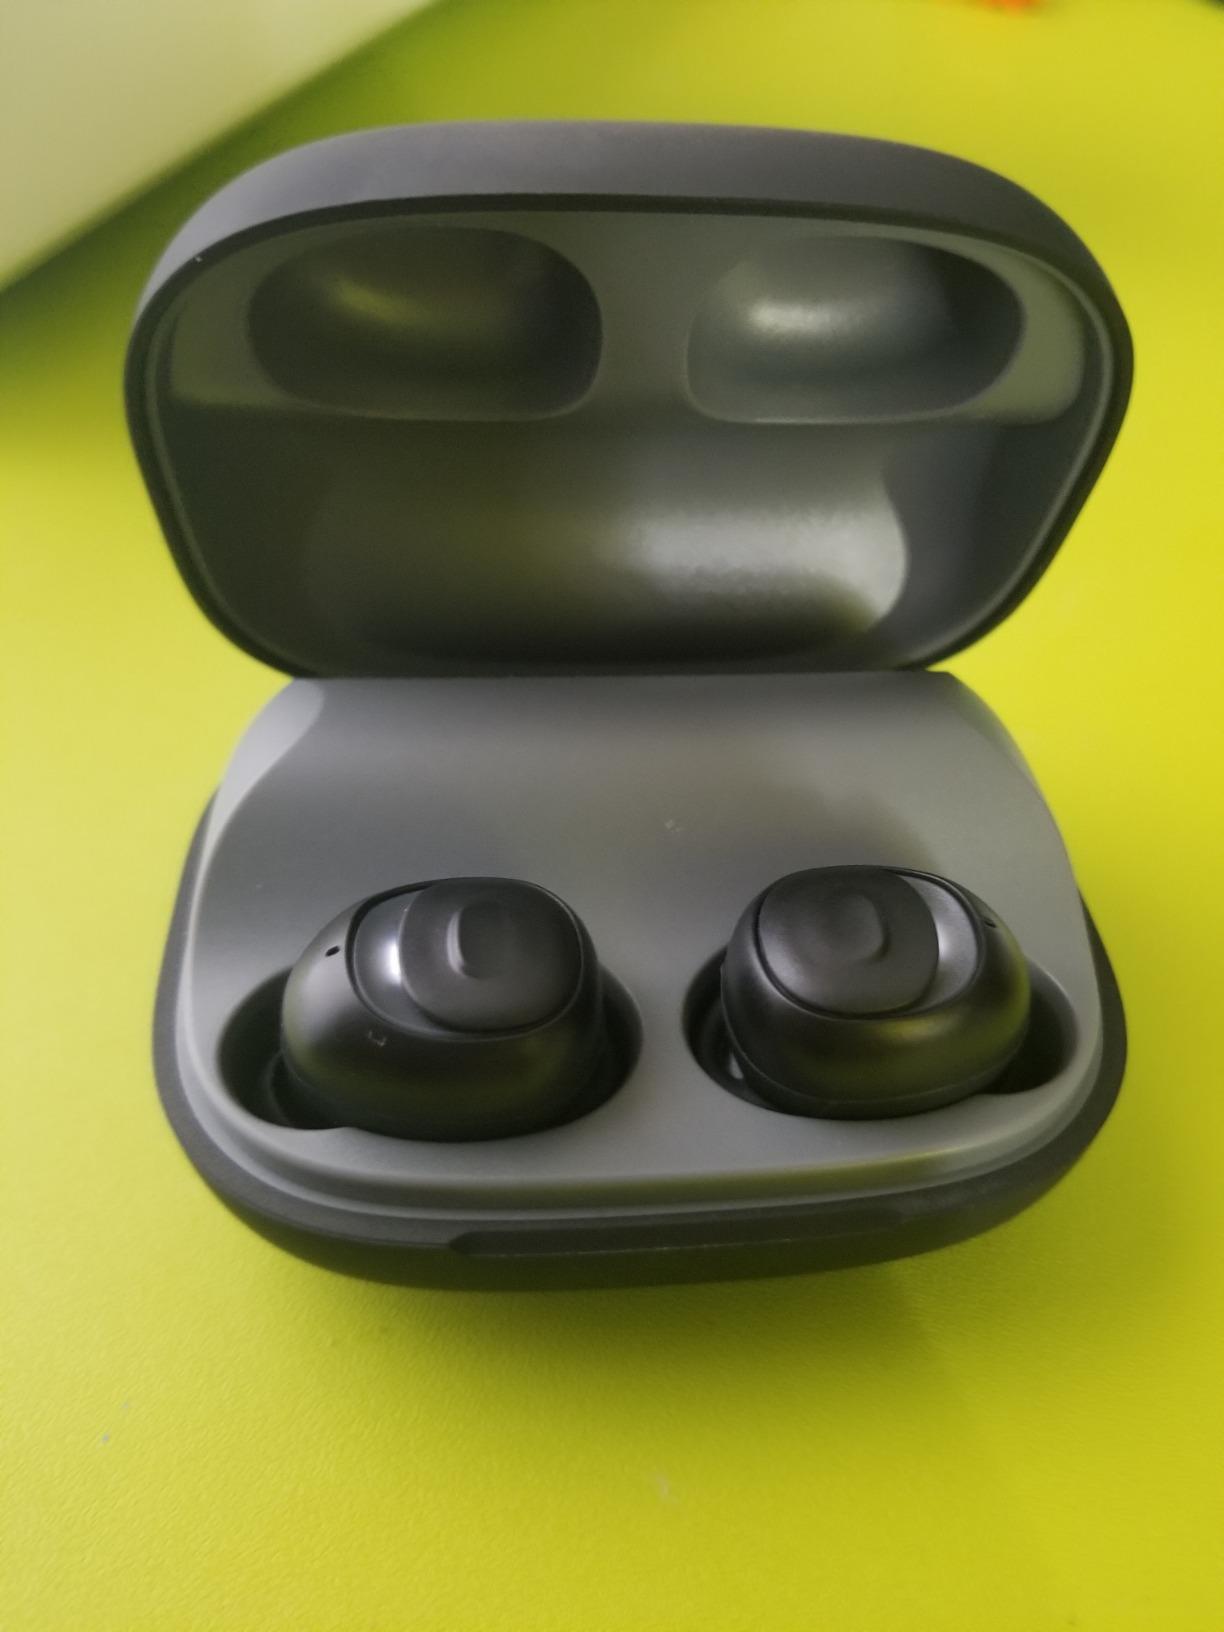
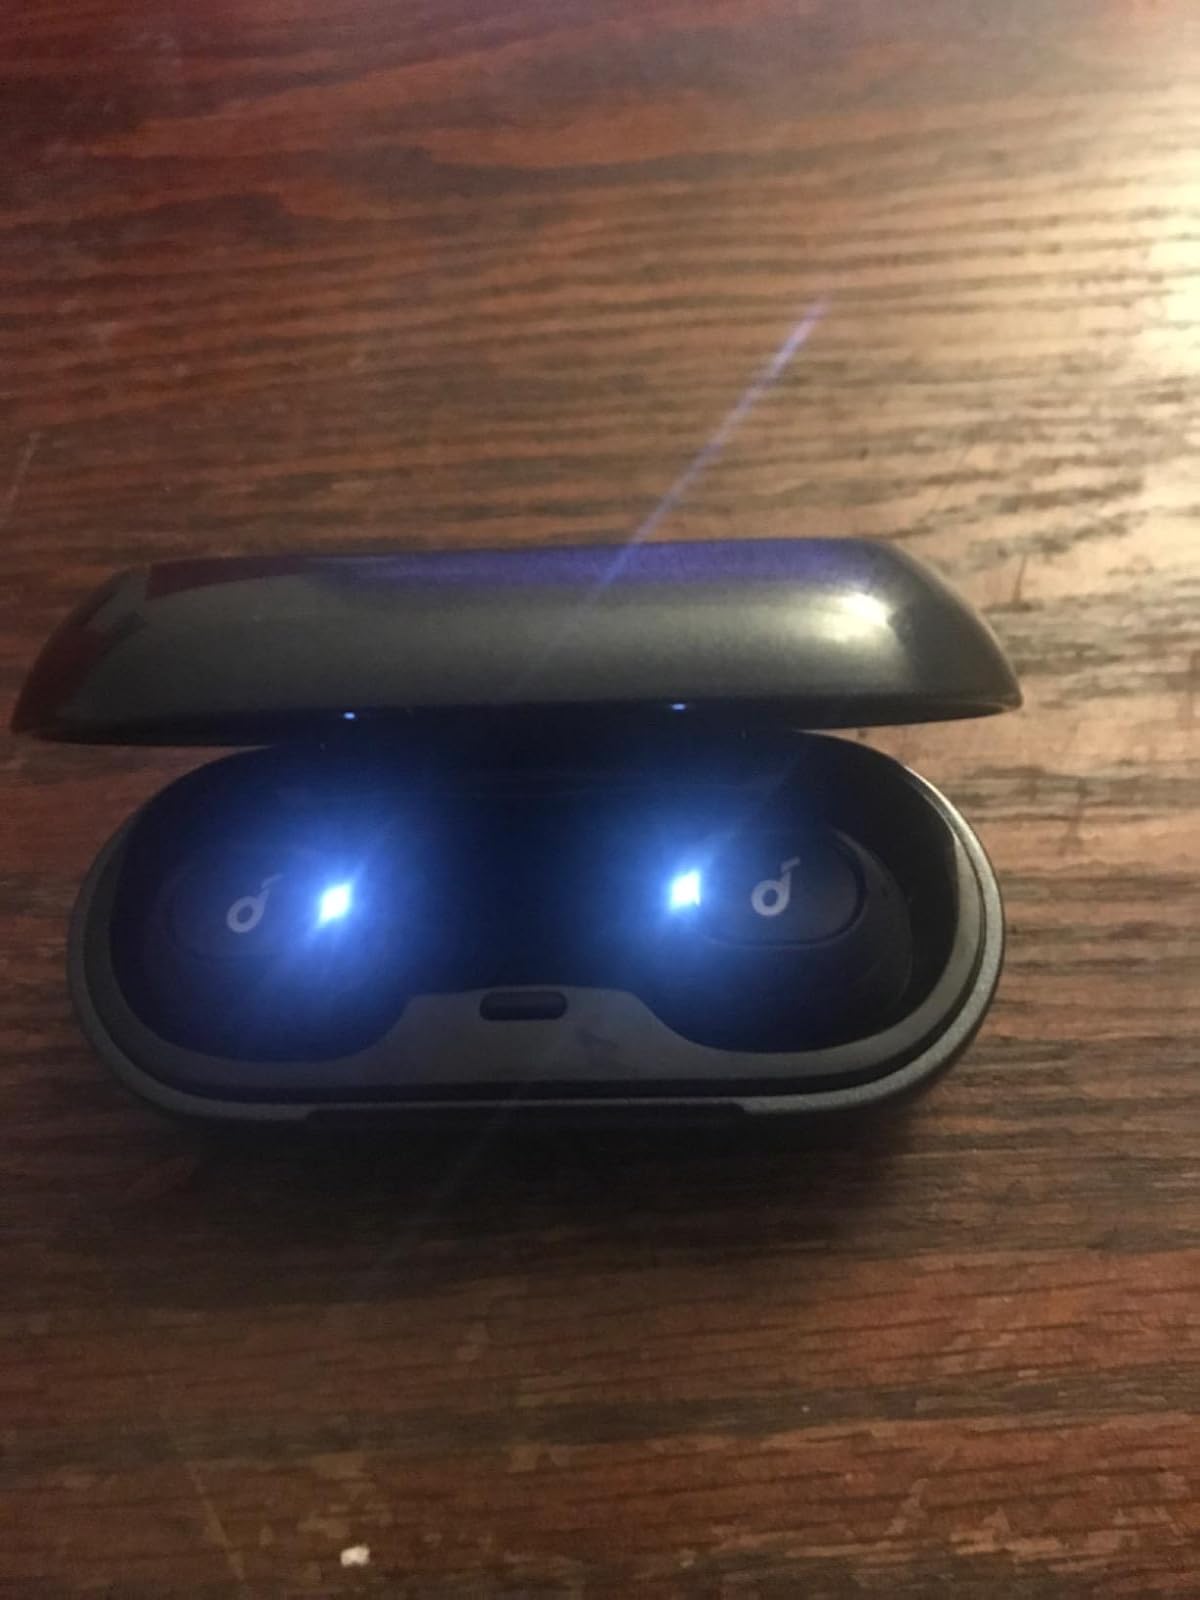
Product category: earbuds
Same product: no